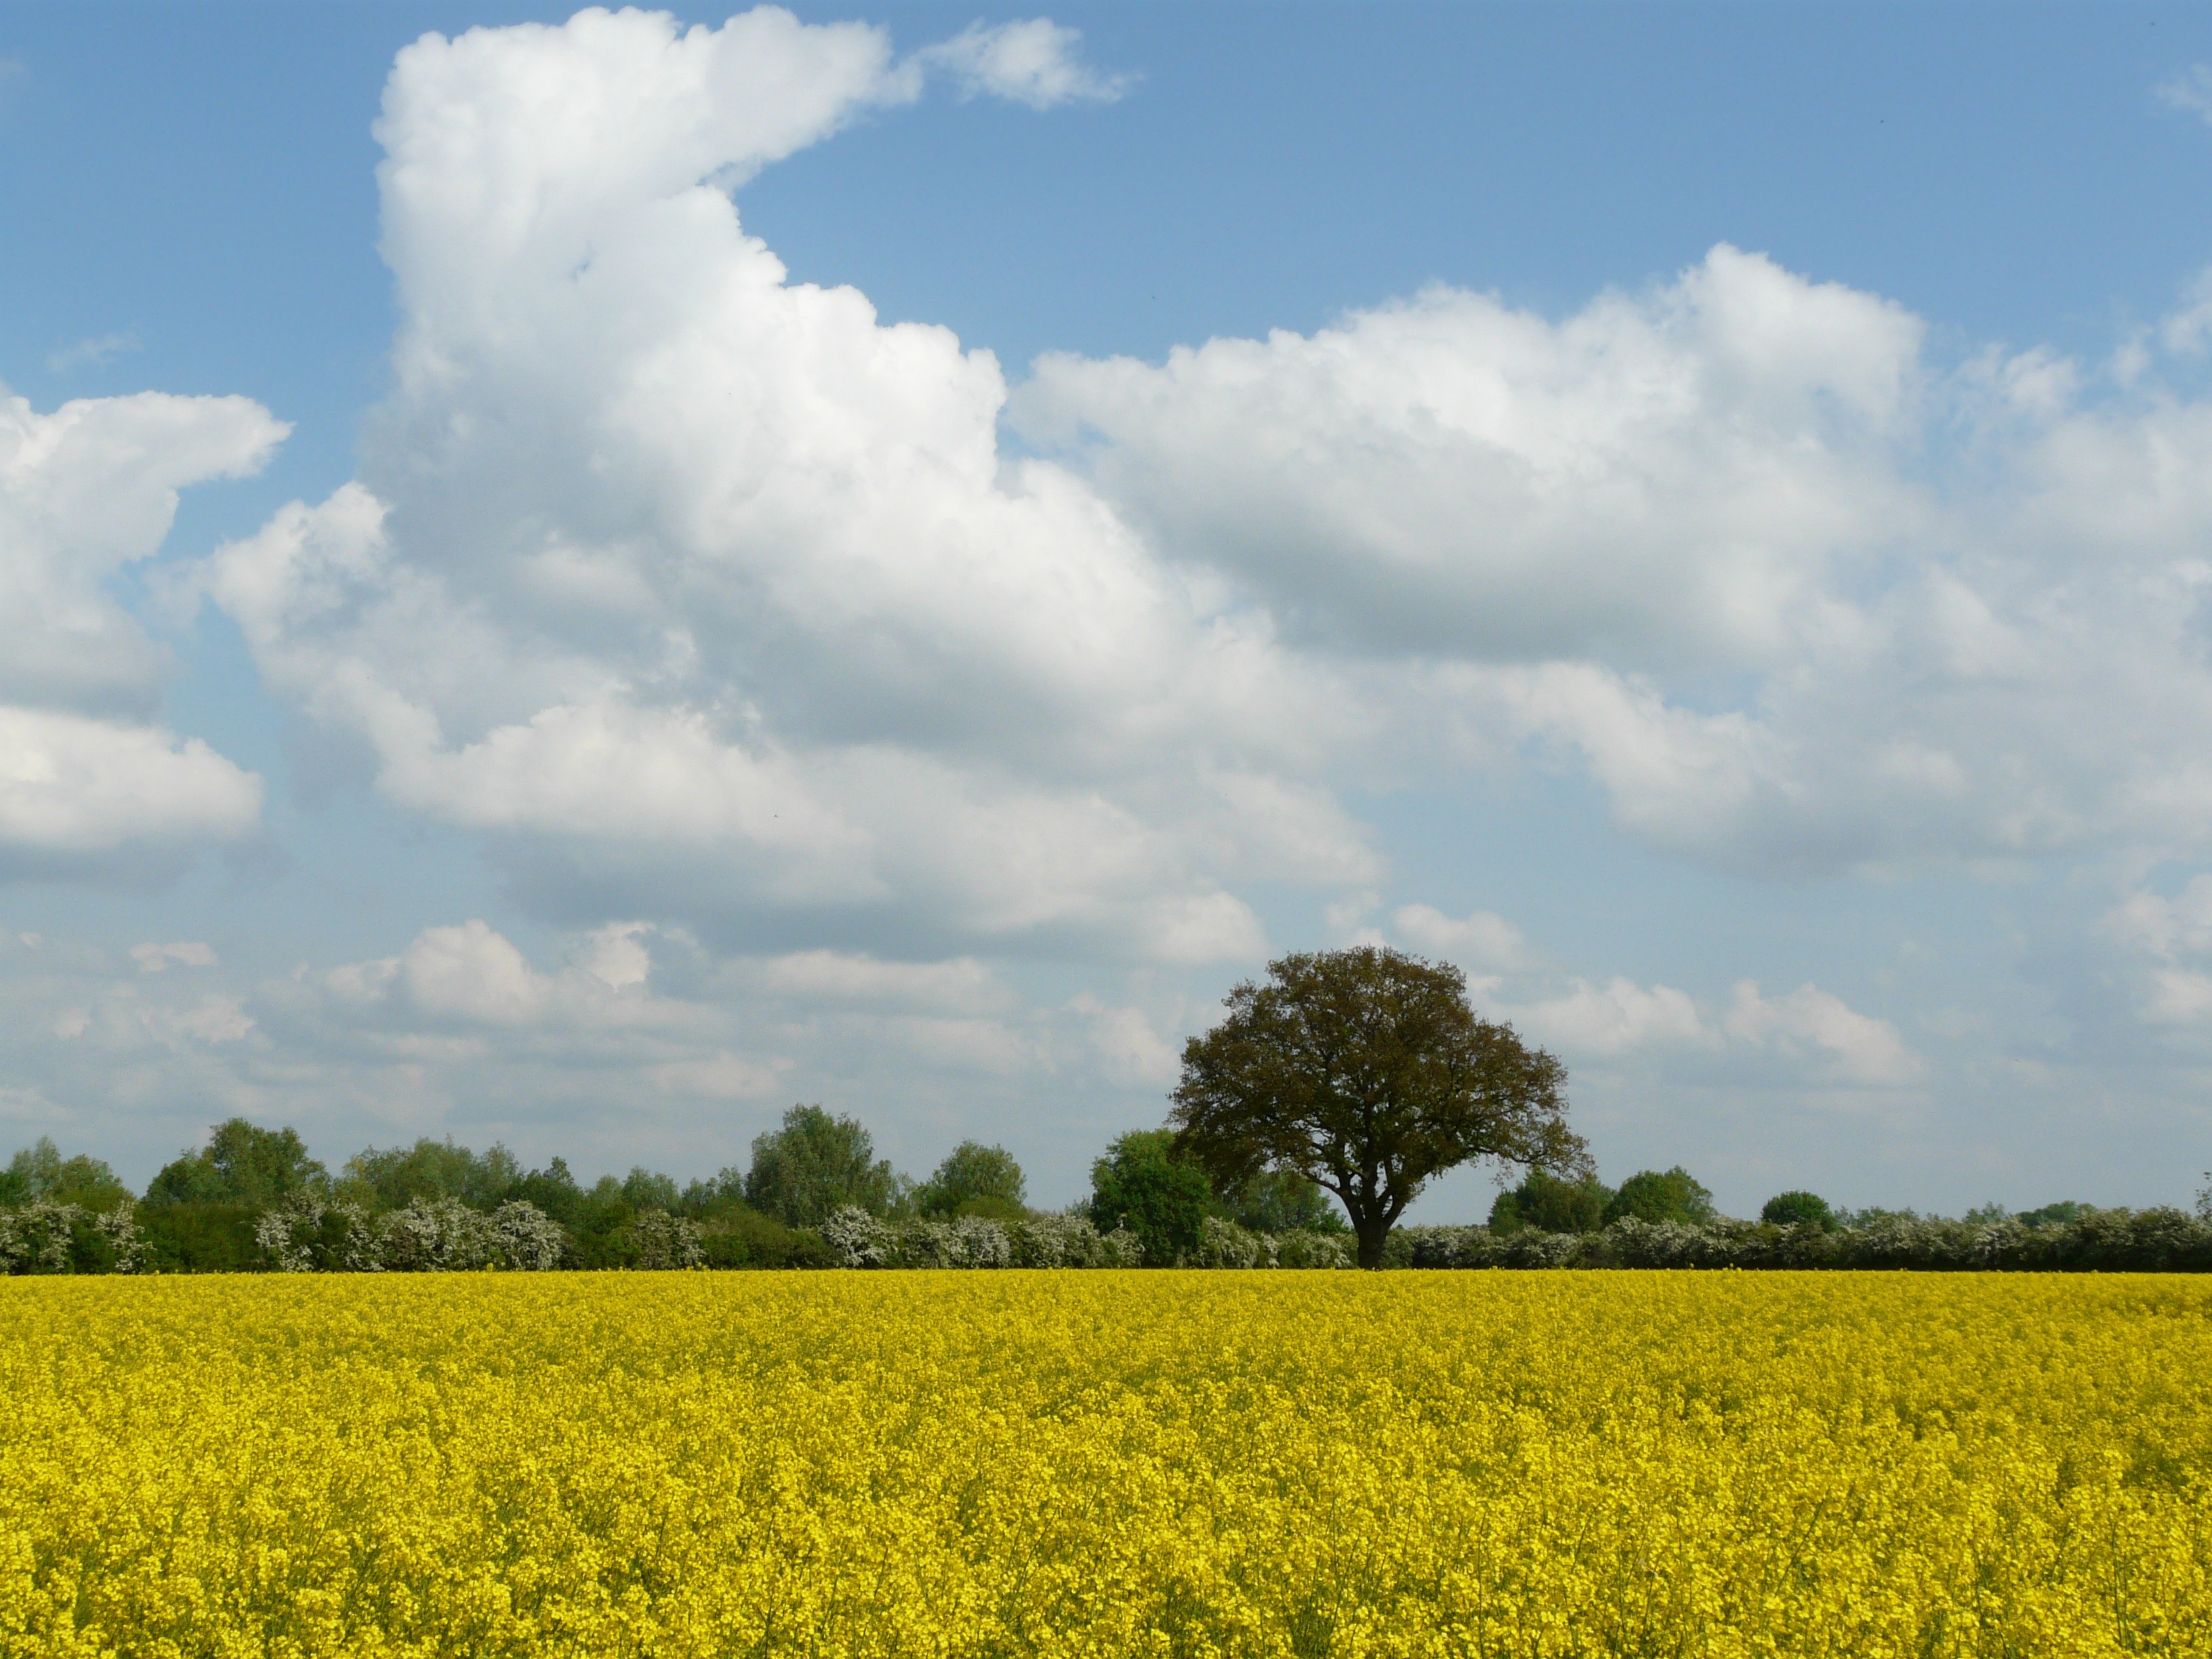
landscape, nature, grass, horizon, blossom, cloud, plant, sky, field, meadow, prairie, flower, bloom, food, green, produce, vegetable, crop, agriculture, plain, rapeseed, fields, grassland, wide, canola, ecosystem, brassica, hawthorn, rural area, oilseed rape, flowering plant, hedges, grass family, land plant, mustard plant, mustard and cabbage family